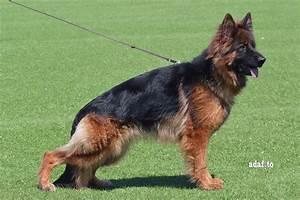
dog